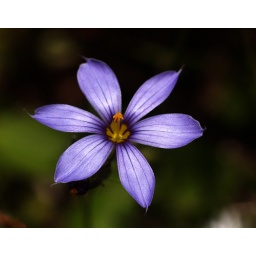
A tiny wildflower from my butterfly field in Amherst, NH.